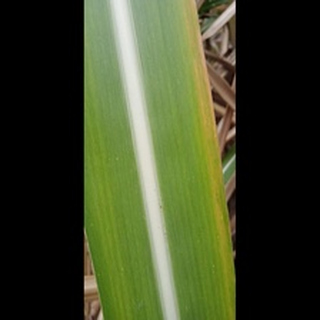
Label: sugarcane_yellow_leaf_disease